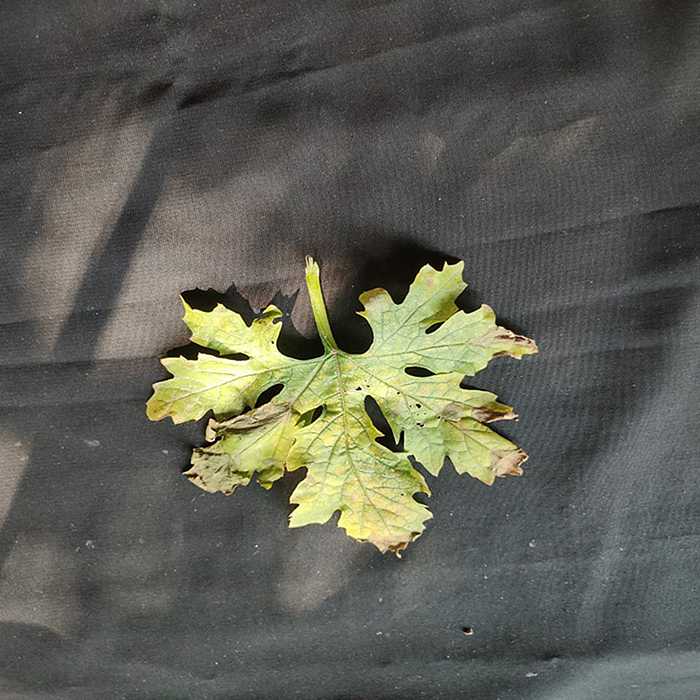
Plant: Bitter Gourd
Label: Mosaic virus